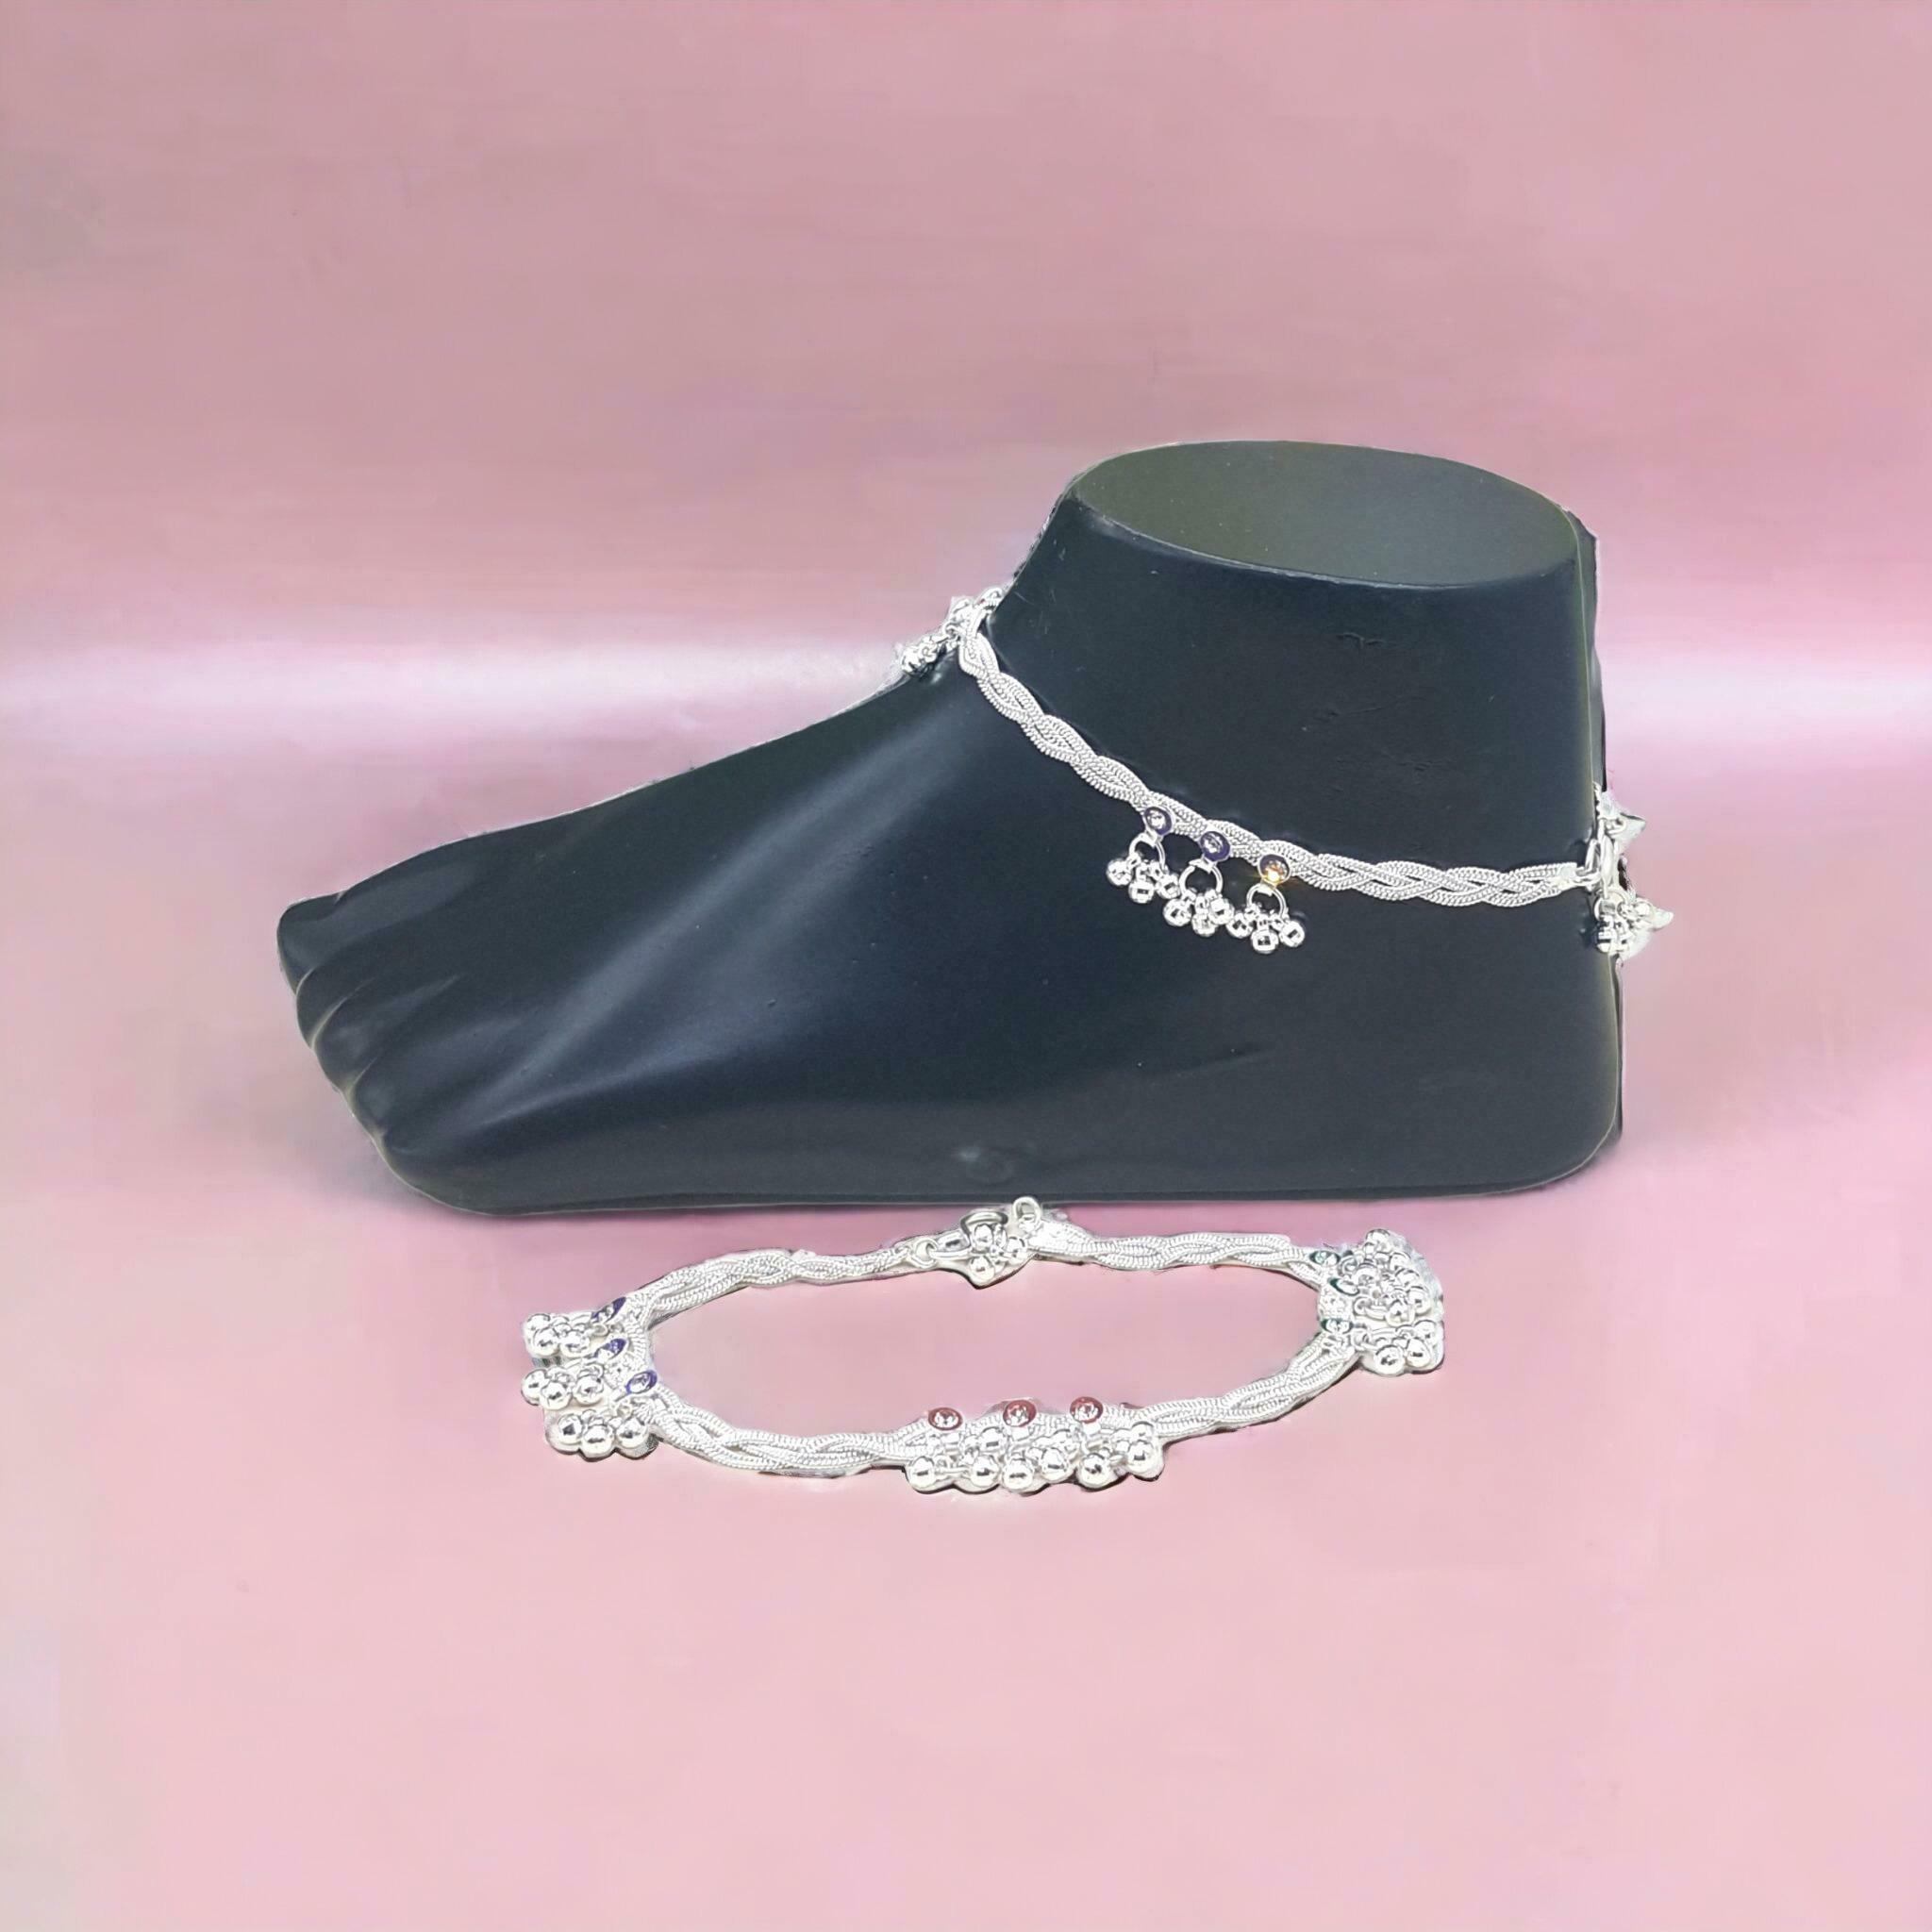
BR Ornaments Alloy Anklet (Pack of 2)
Type: Anklet
Brand: BR Ornaments
Price: Rs. 199
 This silver anklet looks good with all indian outfitsor traditional outfits suitable girls and women of all ages. grab this pair of anklets, you will feel stylish ankle and shining silver anklet will make beautiful, you must buy the sns traders anklets you will never go wrong with the latest design, fancy anklets in silver jewellery.